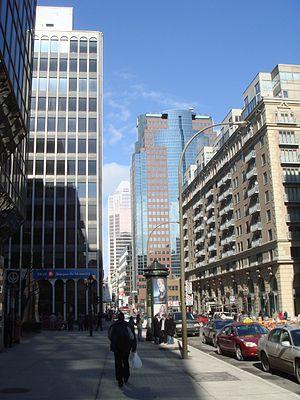
Le boulevard De Maisonneuve est une artère majeure de Montréal.